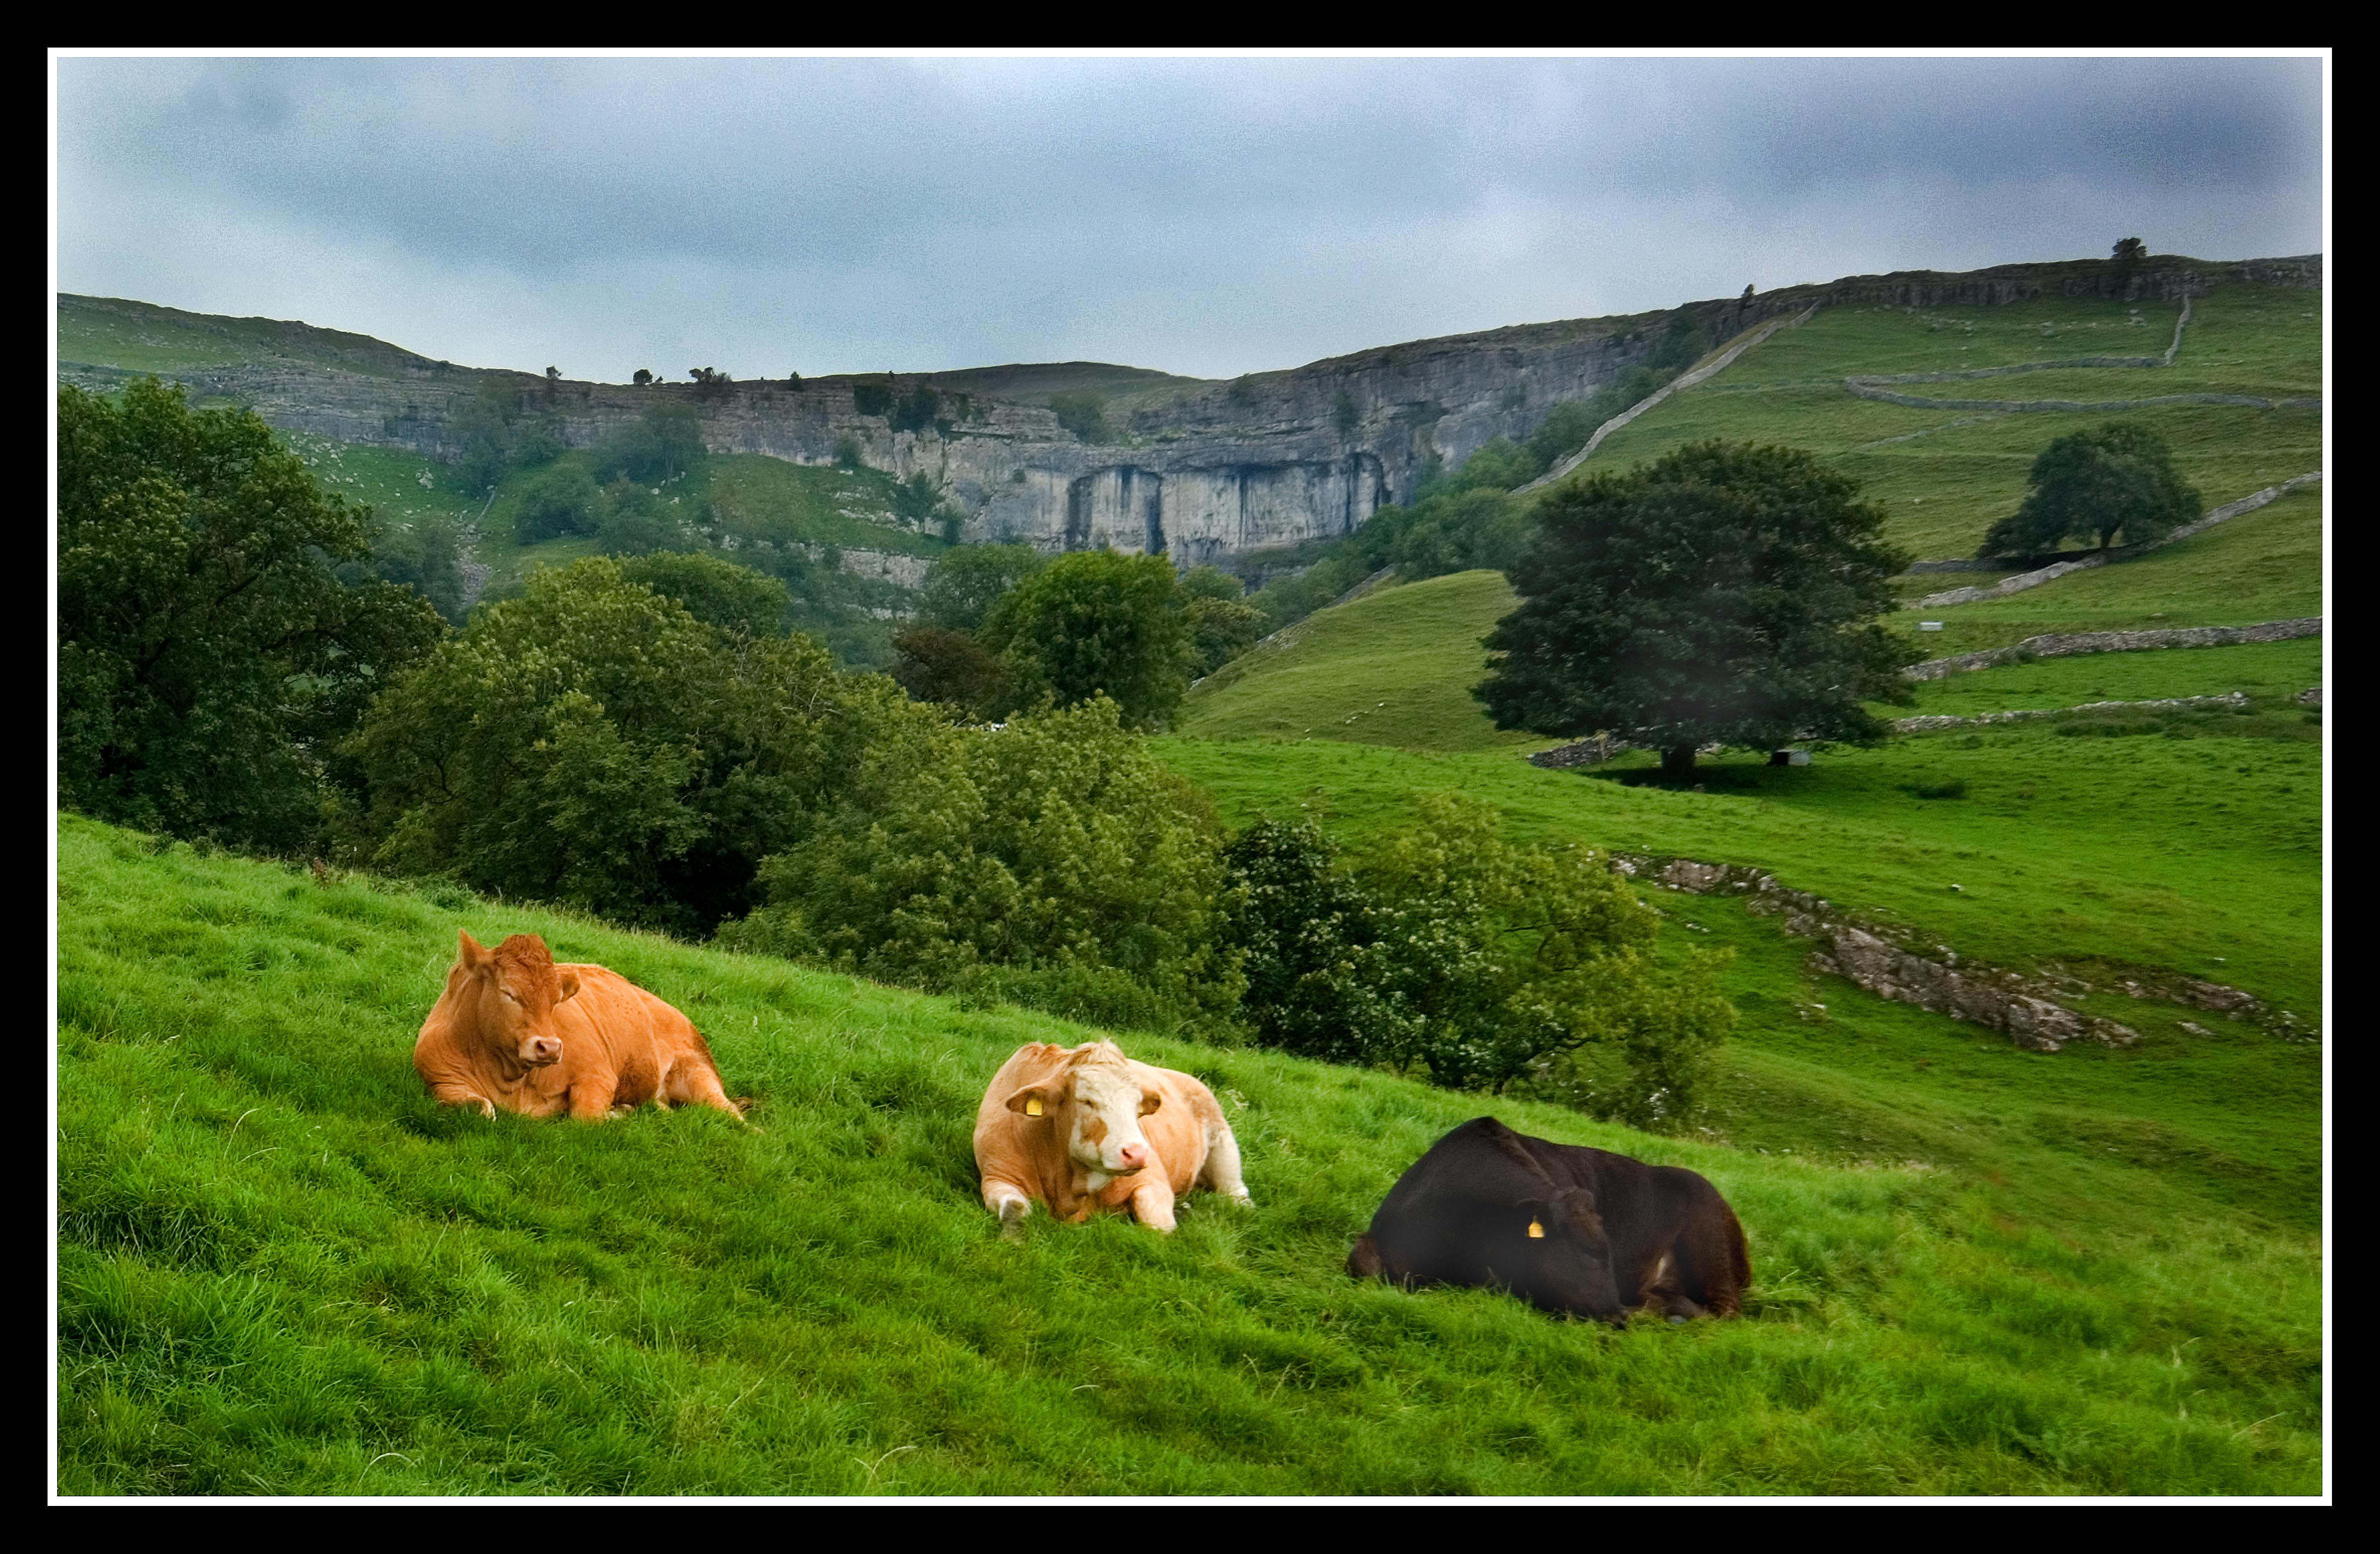
landscape, grass, wilderness, farm, meadow, prairie, hill, mountain range, cove, herd, color, pasture, grazing, ranch, highland, plain, cows, rocks, england, yorkshire, north, grassland, plateau, habitat, ecosystem, screenshot, rural area, malham, natural environment, cattle like mammal